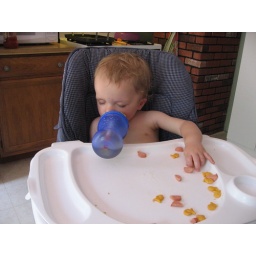
Lil man was so tired that day, he fell asleep in his high chair with his sippy cup still in his mouth!